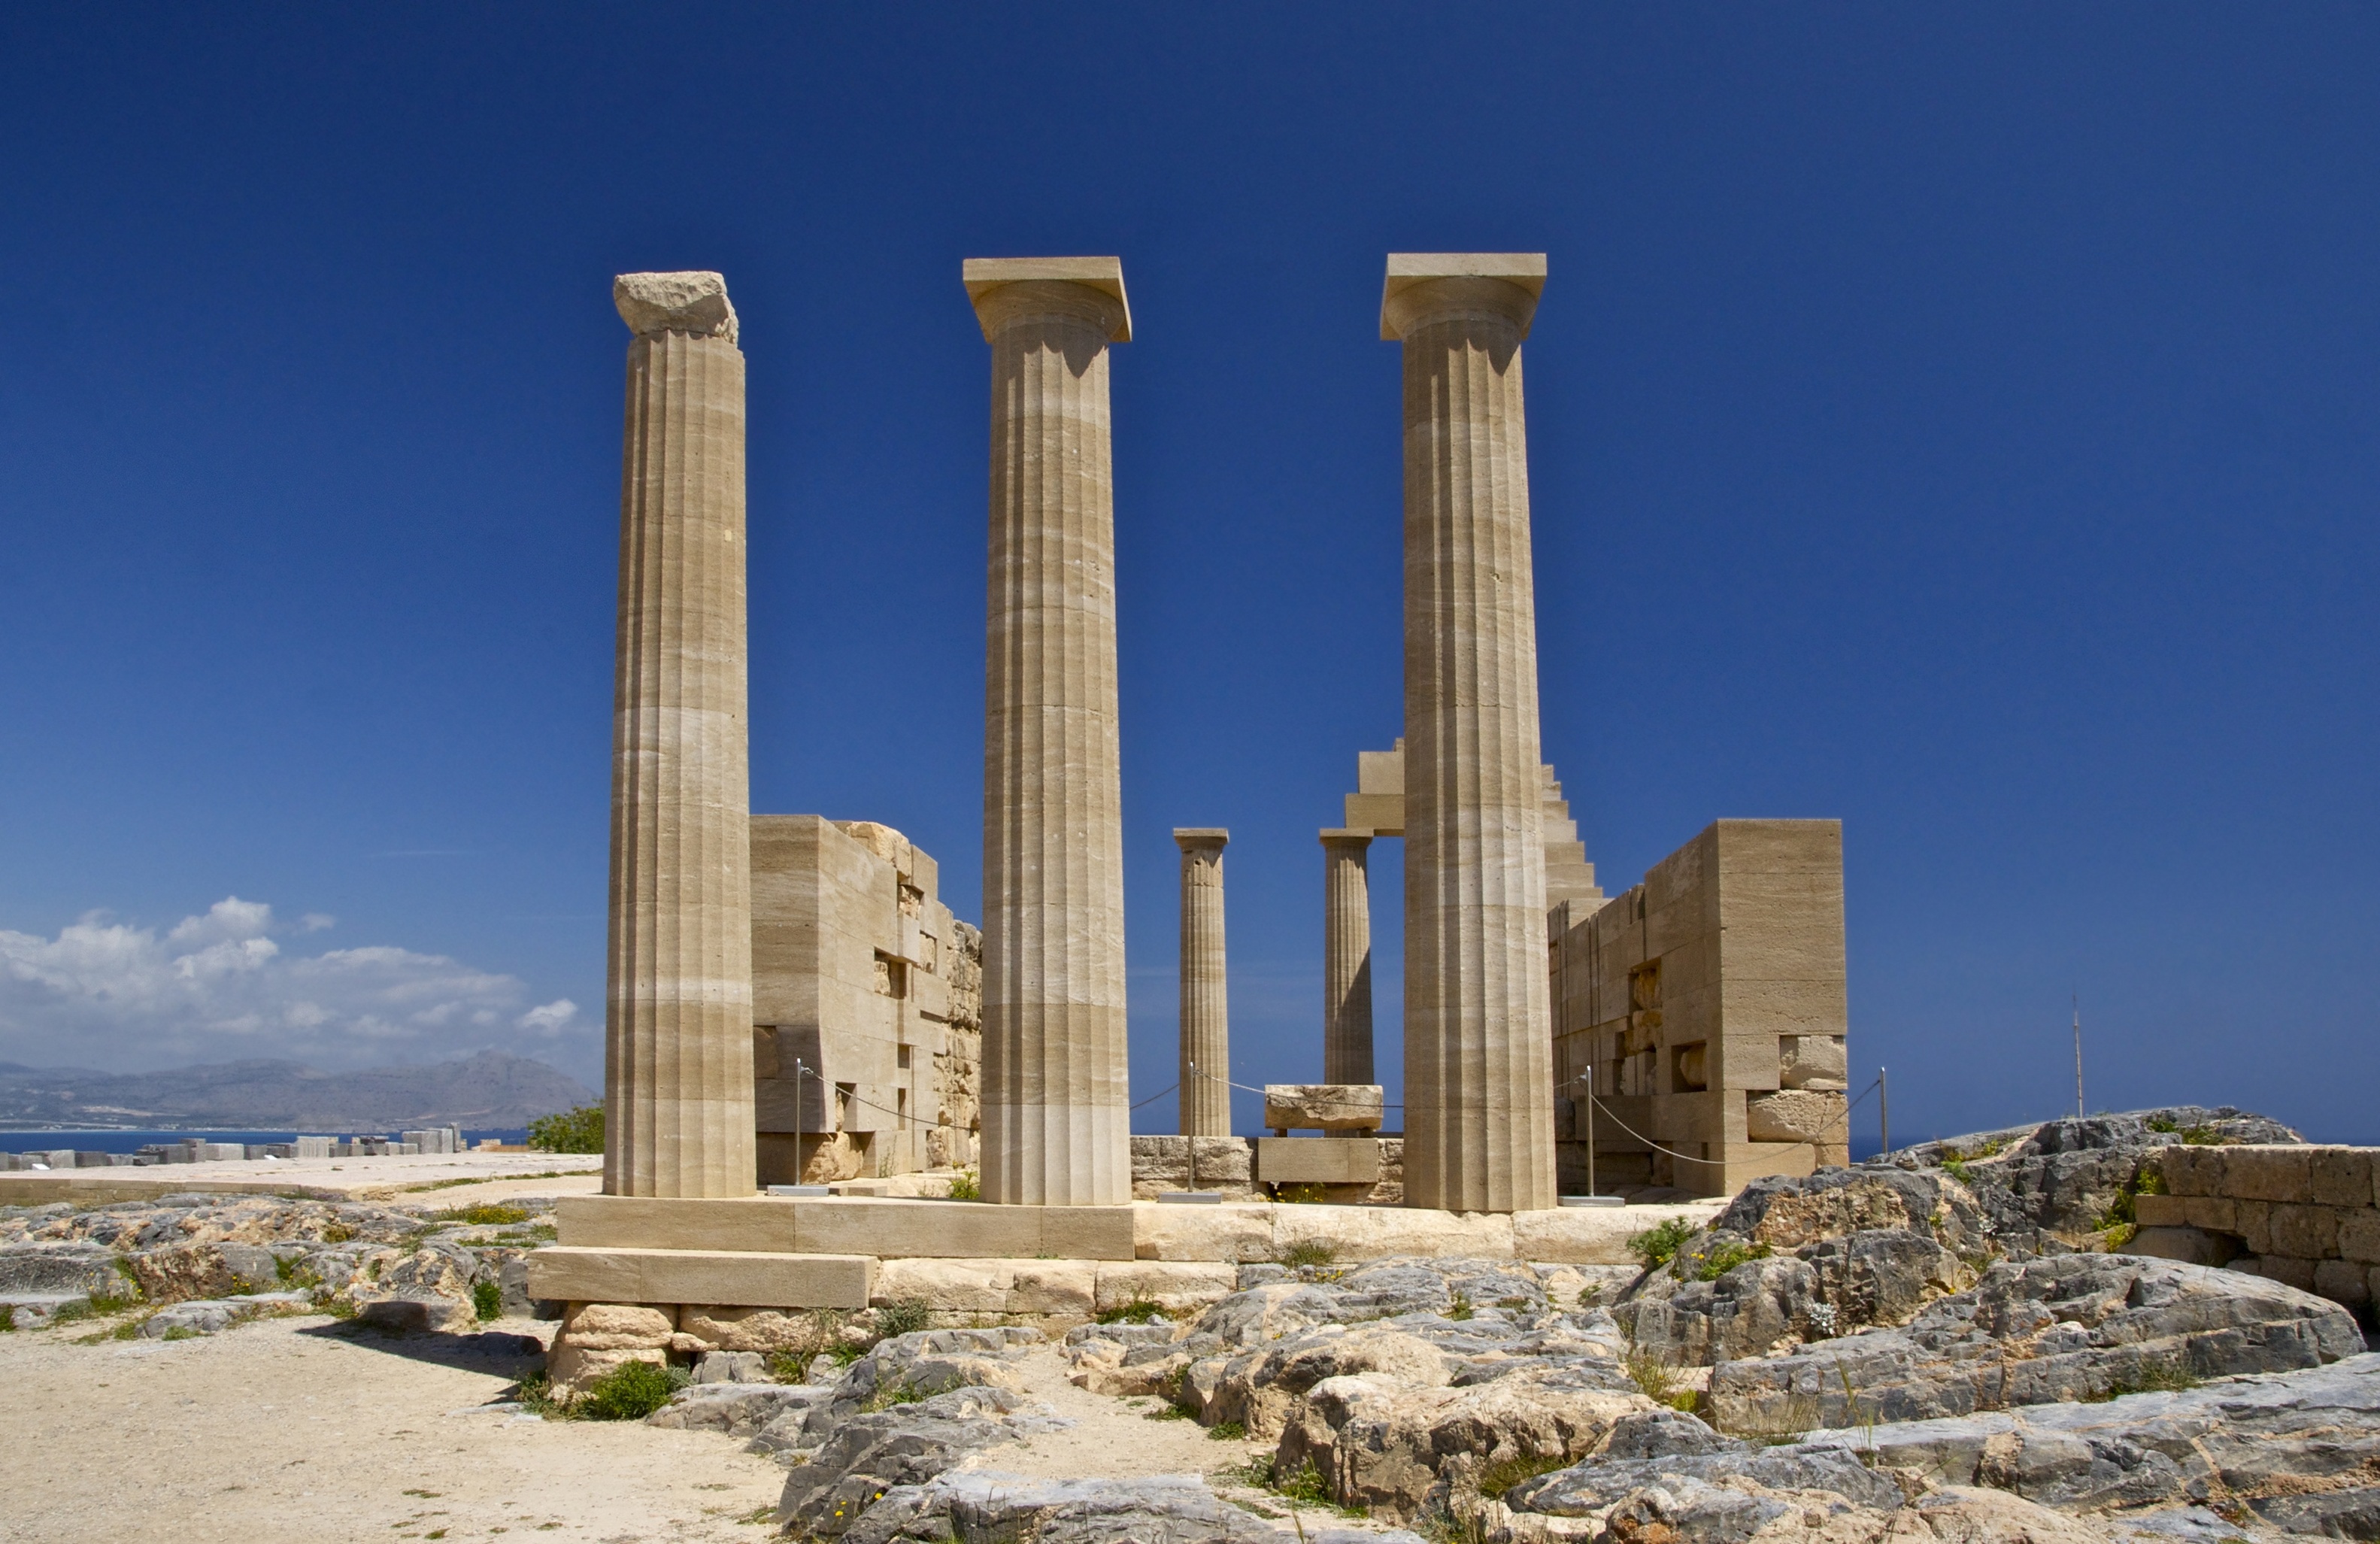
architecture, structure, column, tower, island, ancient, landmark, historic, tourism, place of worship, archaeology, temple, ruins, greece, historical, architectural, acropolis, rhodes, lindos, roman temple, athena, ancient history, outdoor structure, ancient roman architecture, ancient greek temple, lindia